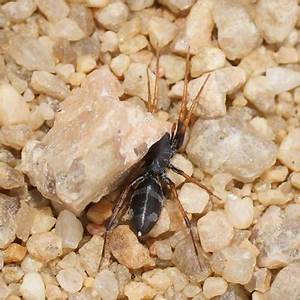
Label: ragno